Erick Rowan

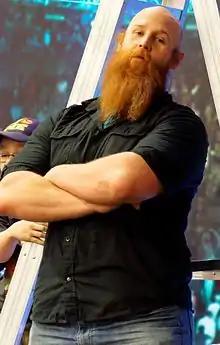
Rowan in 2016

Joseph Ruud (born November 28, 1981) is an American professional wrestler, better known by the ring name Erick Rowan. He is signed to WWE, where he performs on the SmackDown brand and is a member of The Wyatt Sicks.